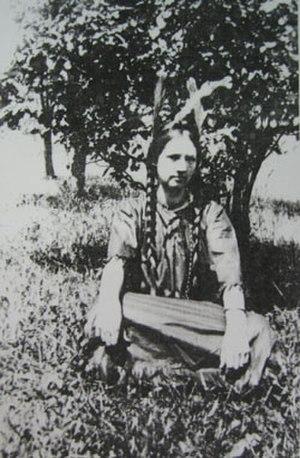
Joseph Lobdell est une personne du XIXᵉ siècle assignée femme et qui vécut comme homme pendant 60 ans. Plusieurs universitaires du XXᵉ siècle ont catégorisé Lobdell comme lesbienne ; d'autres ont affirmé que Lobdell était en réalité un homme transgenre. Un article du New York Times publié en 1877 décrit la vie de Lobdell comme l'une des plus singulières histoires familiales jamais enregistrées.